Vic-Fezensac

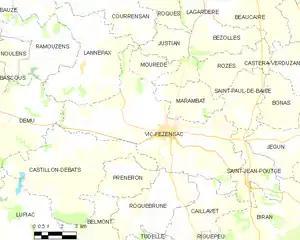
Vic-Fezensac and its surrounding communes

The Auzoue flows north through the western part of the commune and forms most of its north-western border.